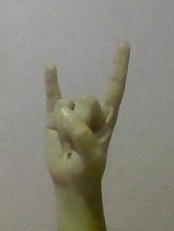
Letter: la